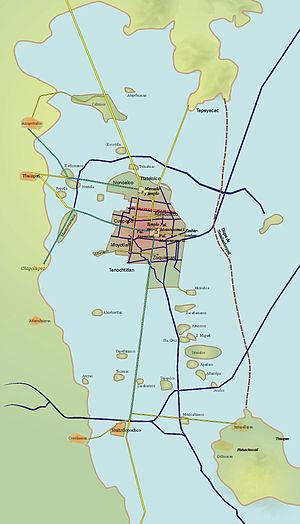
Les Aztèques, ou Mexicas, étaient un peuple amérindien du groupe nahua, c'est-à-dire de langue nahuatl.
Mexico-Tenochtitlan ou, de manière abrégée, Tenochtitlan, est l'ancienne capitale de l'empire aztèque. Elle fut bâtie sur une île située sur le lac Texcoco. Elle était coupée par de longues avenues, traversée par des canaux et reliée au continent par des chaussées. En 1521, les conquistadors espagnols et 200 000 combattants indigènes, principalement tlaxcaltèques, sous les ordres d'Hernán Cortés, détruisirent une grande partie de la ville, et plus particulièrement tout ce qui pouvait rappeler les cultes aztèques, puis y fondèrent Mexico, qui devint la capitale de la vice-royauté de Nouvelle-Espagne.